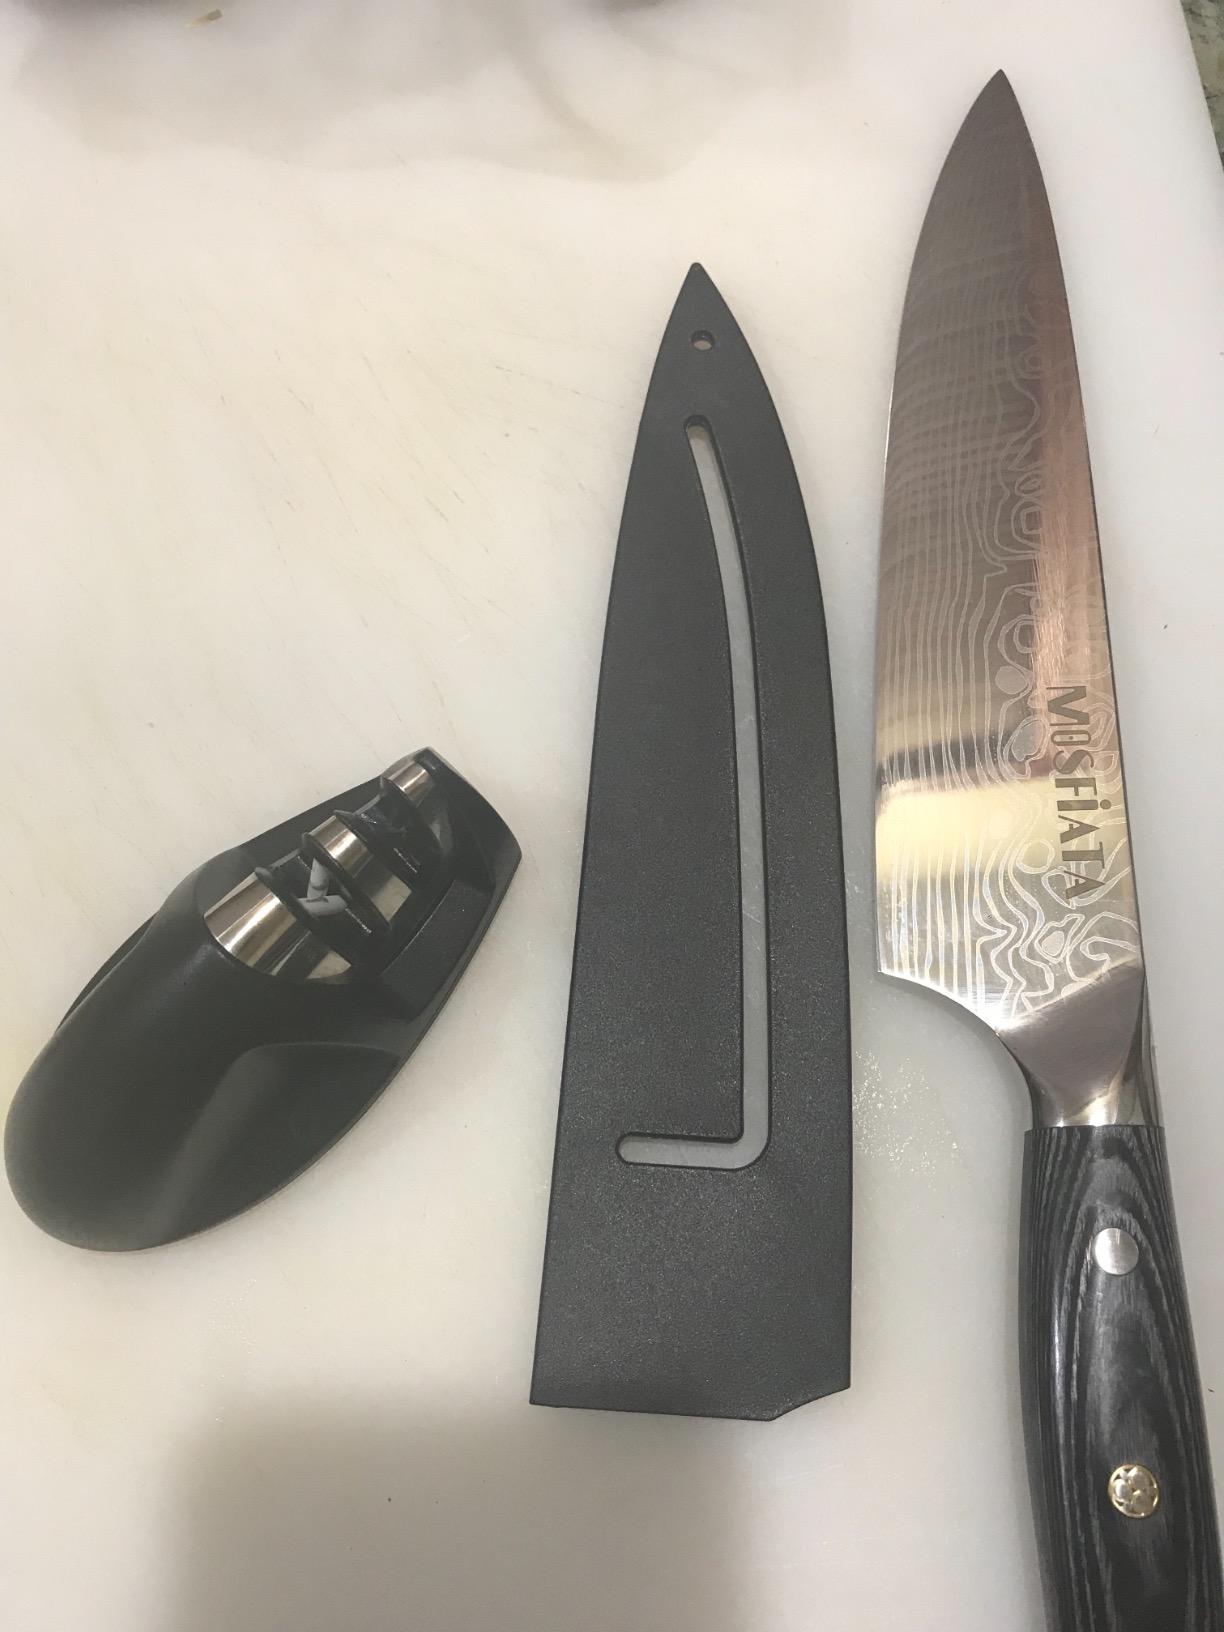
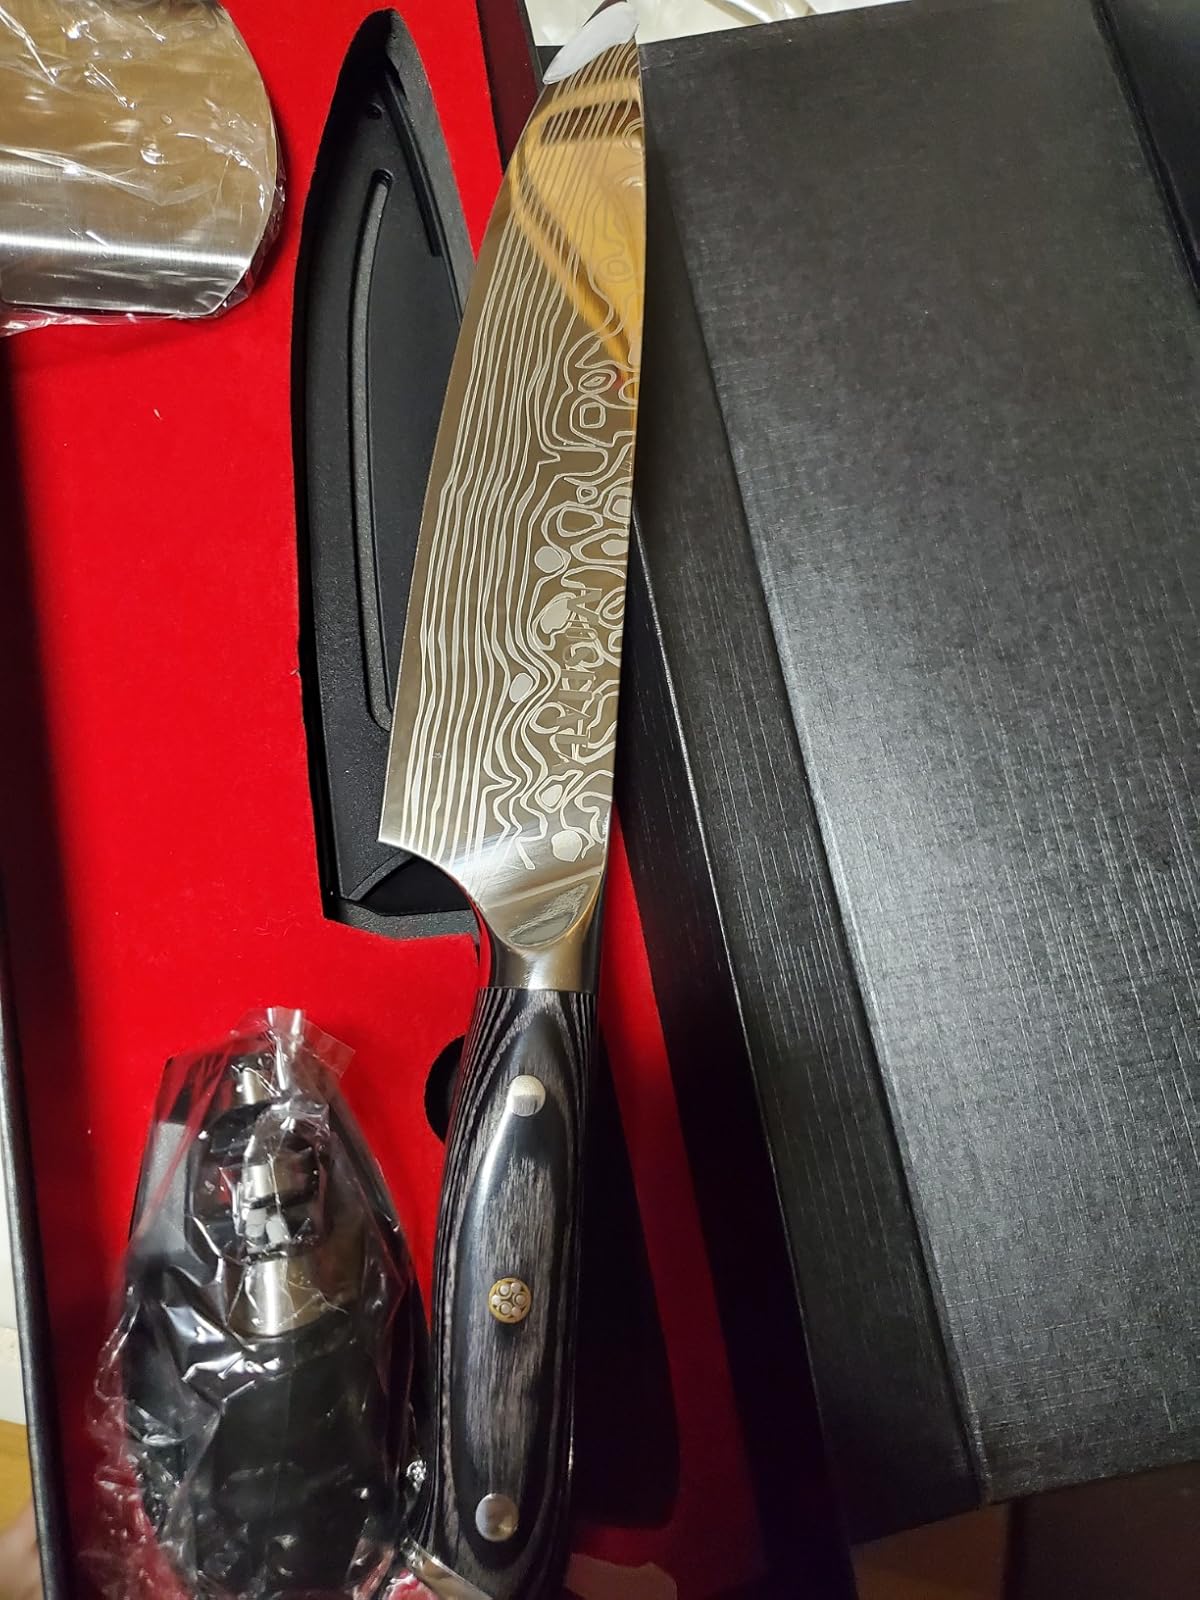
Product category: items_knife
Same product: yes